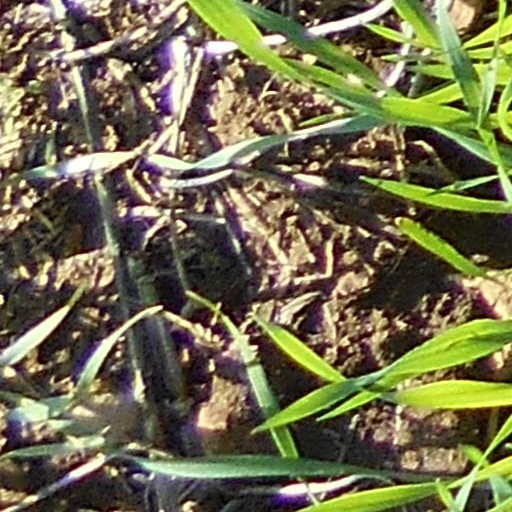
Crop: wheat